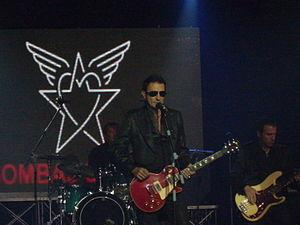
Branko Đurić, né le 28 mai 1962 à Sarajevo, est un acteur, réalisateur et musicien bosniaque.